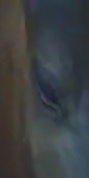
Face region: eyes (orbital_tightening_and_eye_area)
Pain indicator: obviously_present